Big Dam Bridge

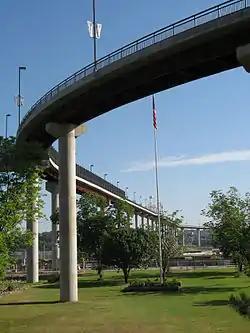
The Big Dam Bridge as seen from the Arkansas River Trail in Little Rock

Originally intended to be called Murray Bridge, the Big Dam Bridge in Arkansas spans the Arkansas River and Murray Lock and Dam between Little Rock and North Little Rock and is open only to pedestrian and bicycle traffic. At 4,226 feet (1288 m) in length it is the longest pedestrian/bicycle bridge in North America that has never been used by trains or motor vehicles. It rises to over the Arkansas River and over the dam. The span over the river is 3,463 feet (1055 m), with the ramps on either side of the river accounting for the rest of the length. The southern end of the bridge is near Little Rock's Murray Park, while the northern end is at Cook's Landing Park in North Little Rock.